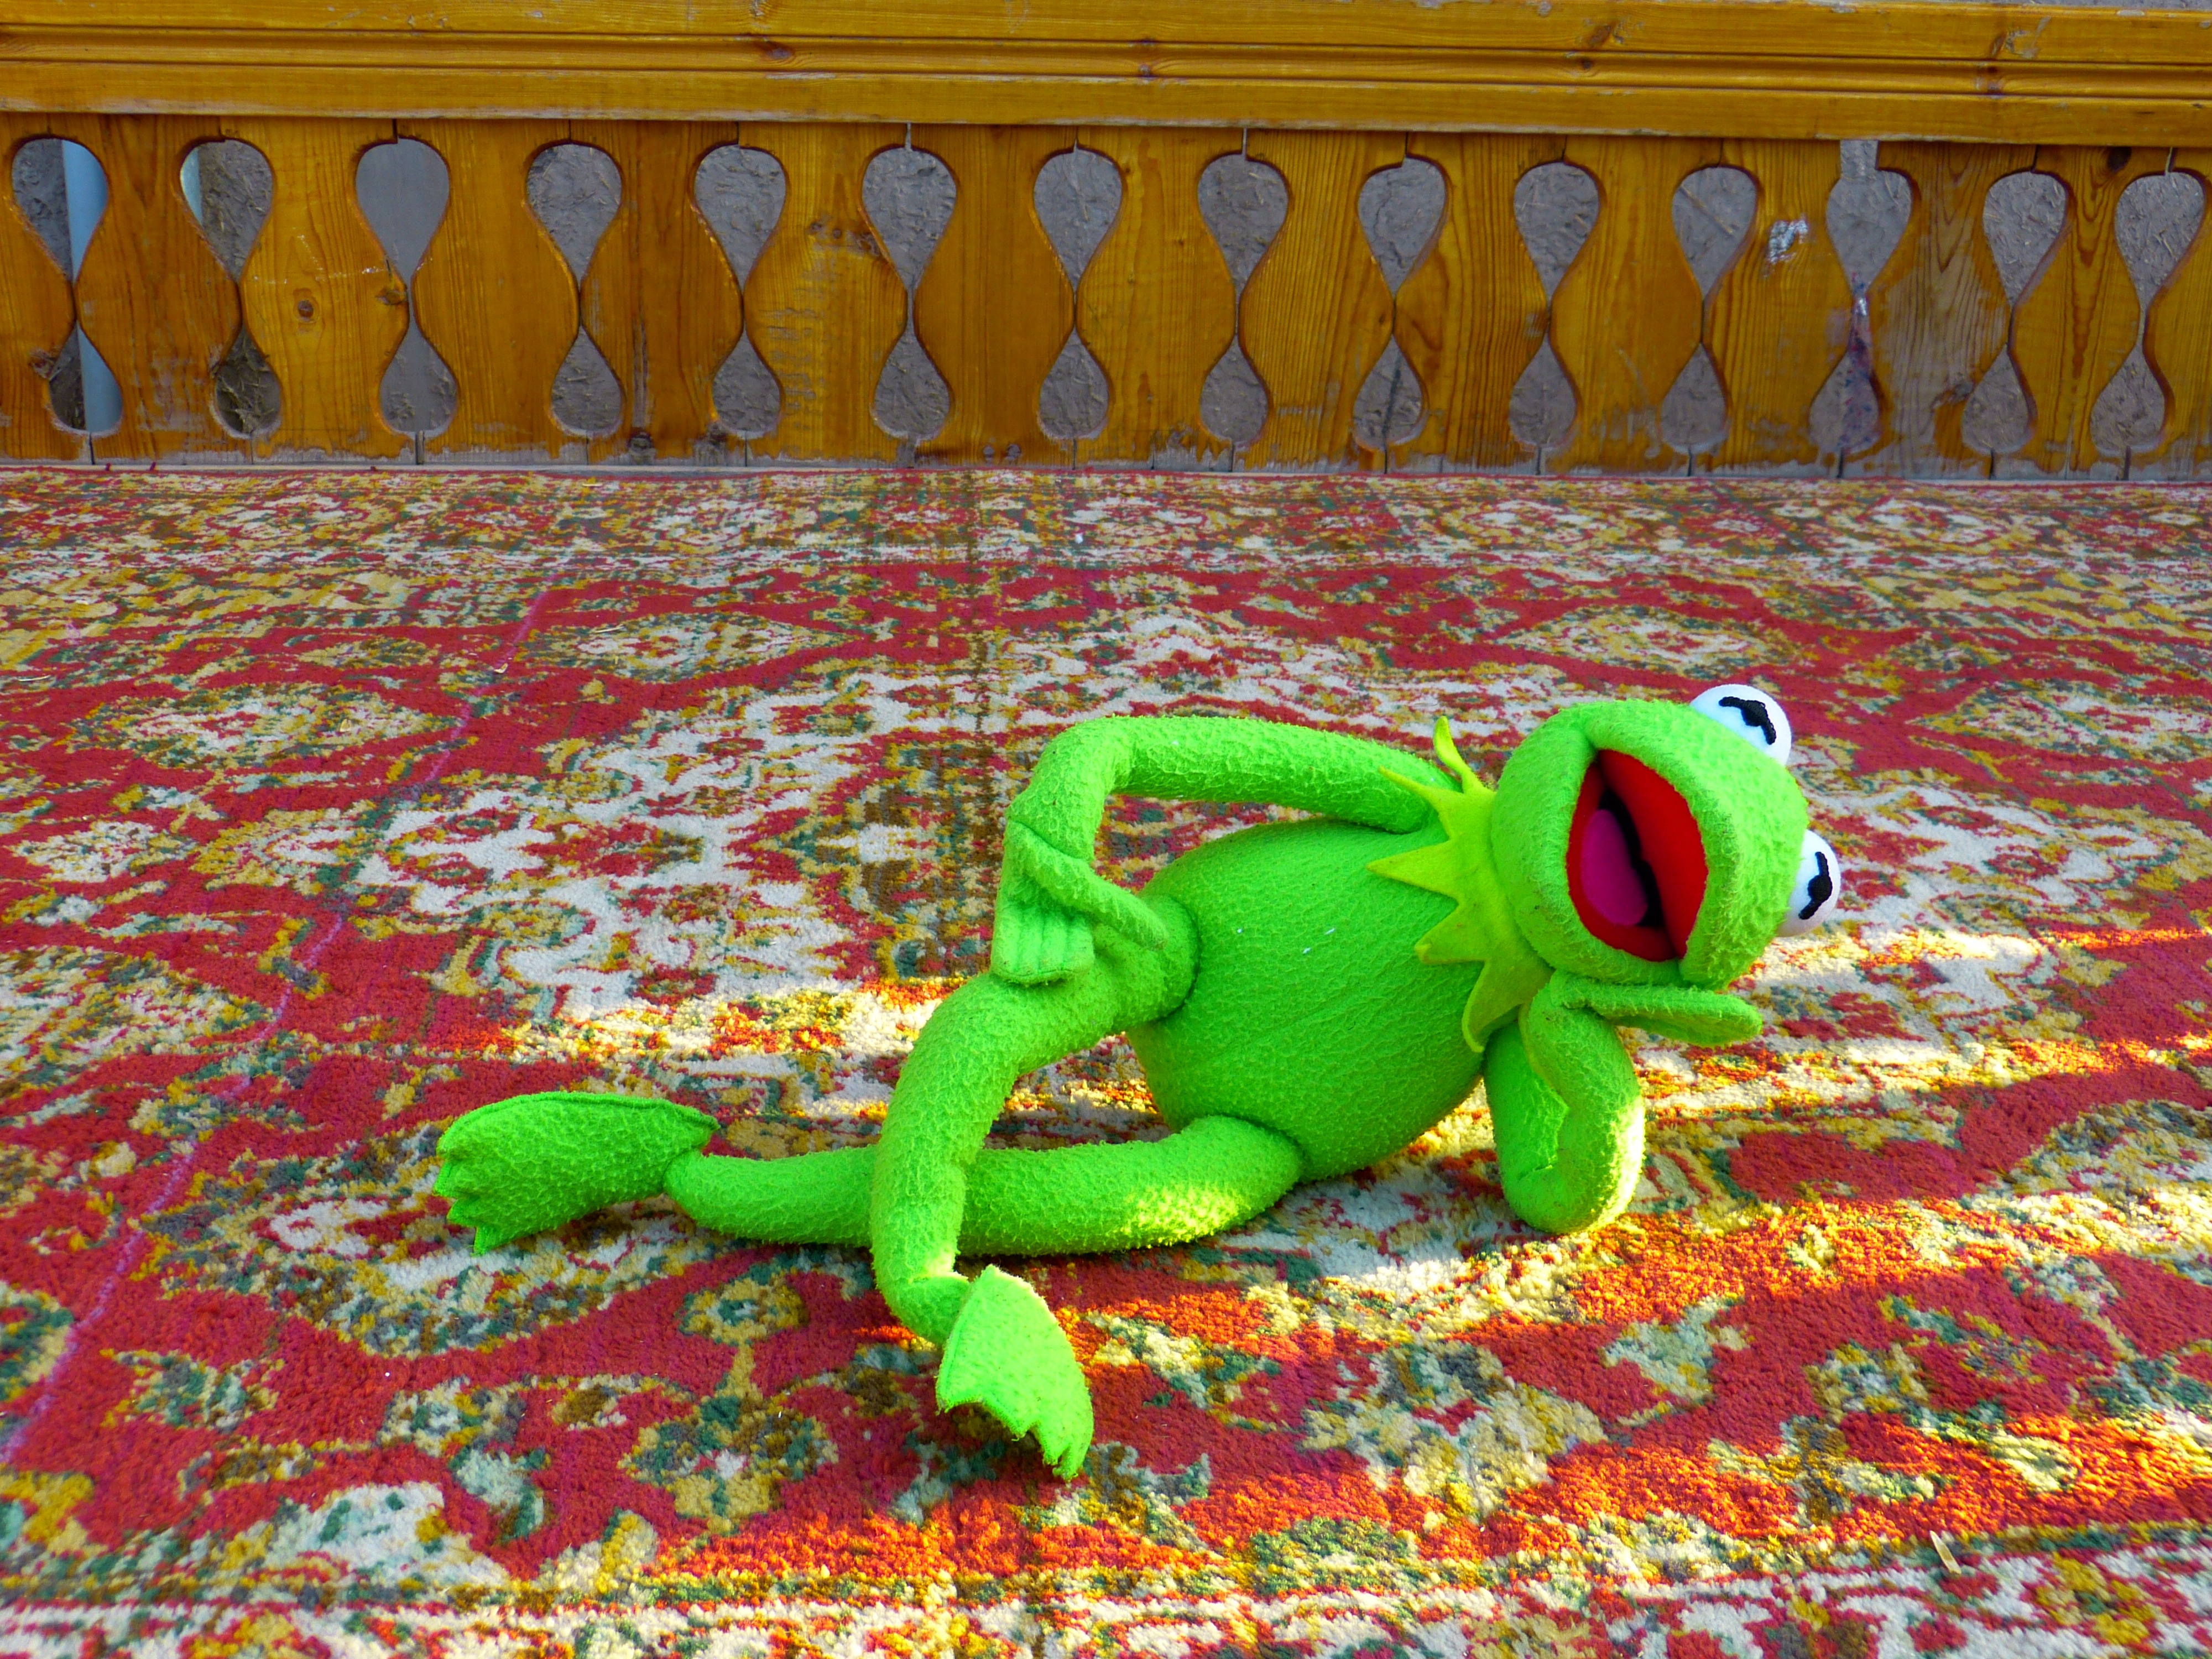
relax, rest, frog, reptile, toy, bed, kermit, concerns